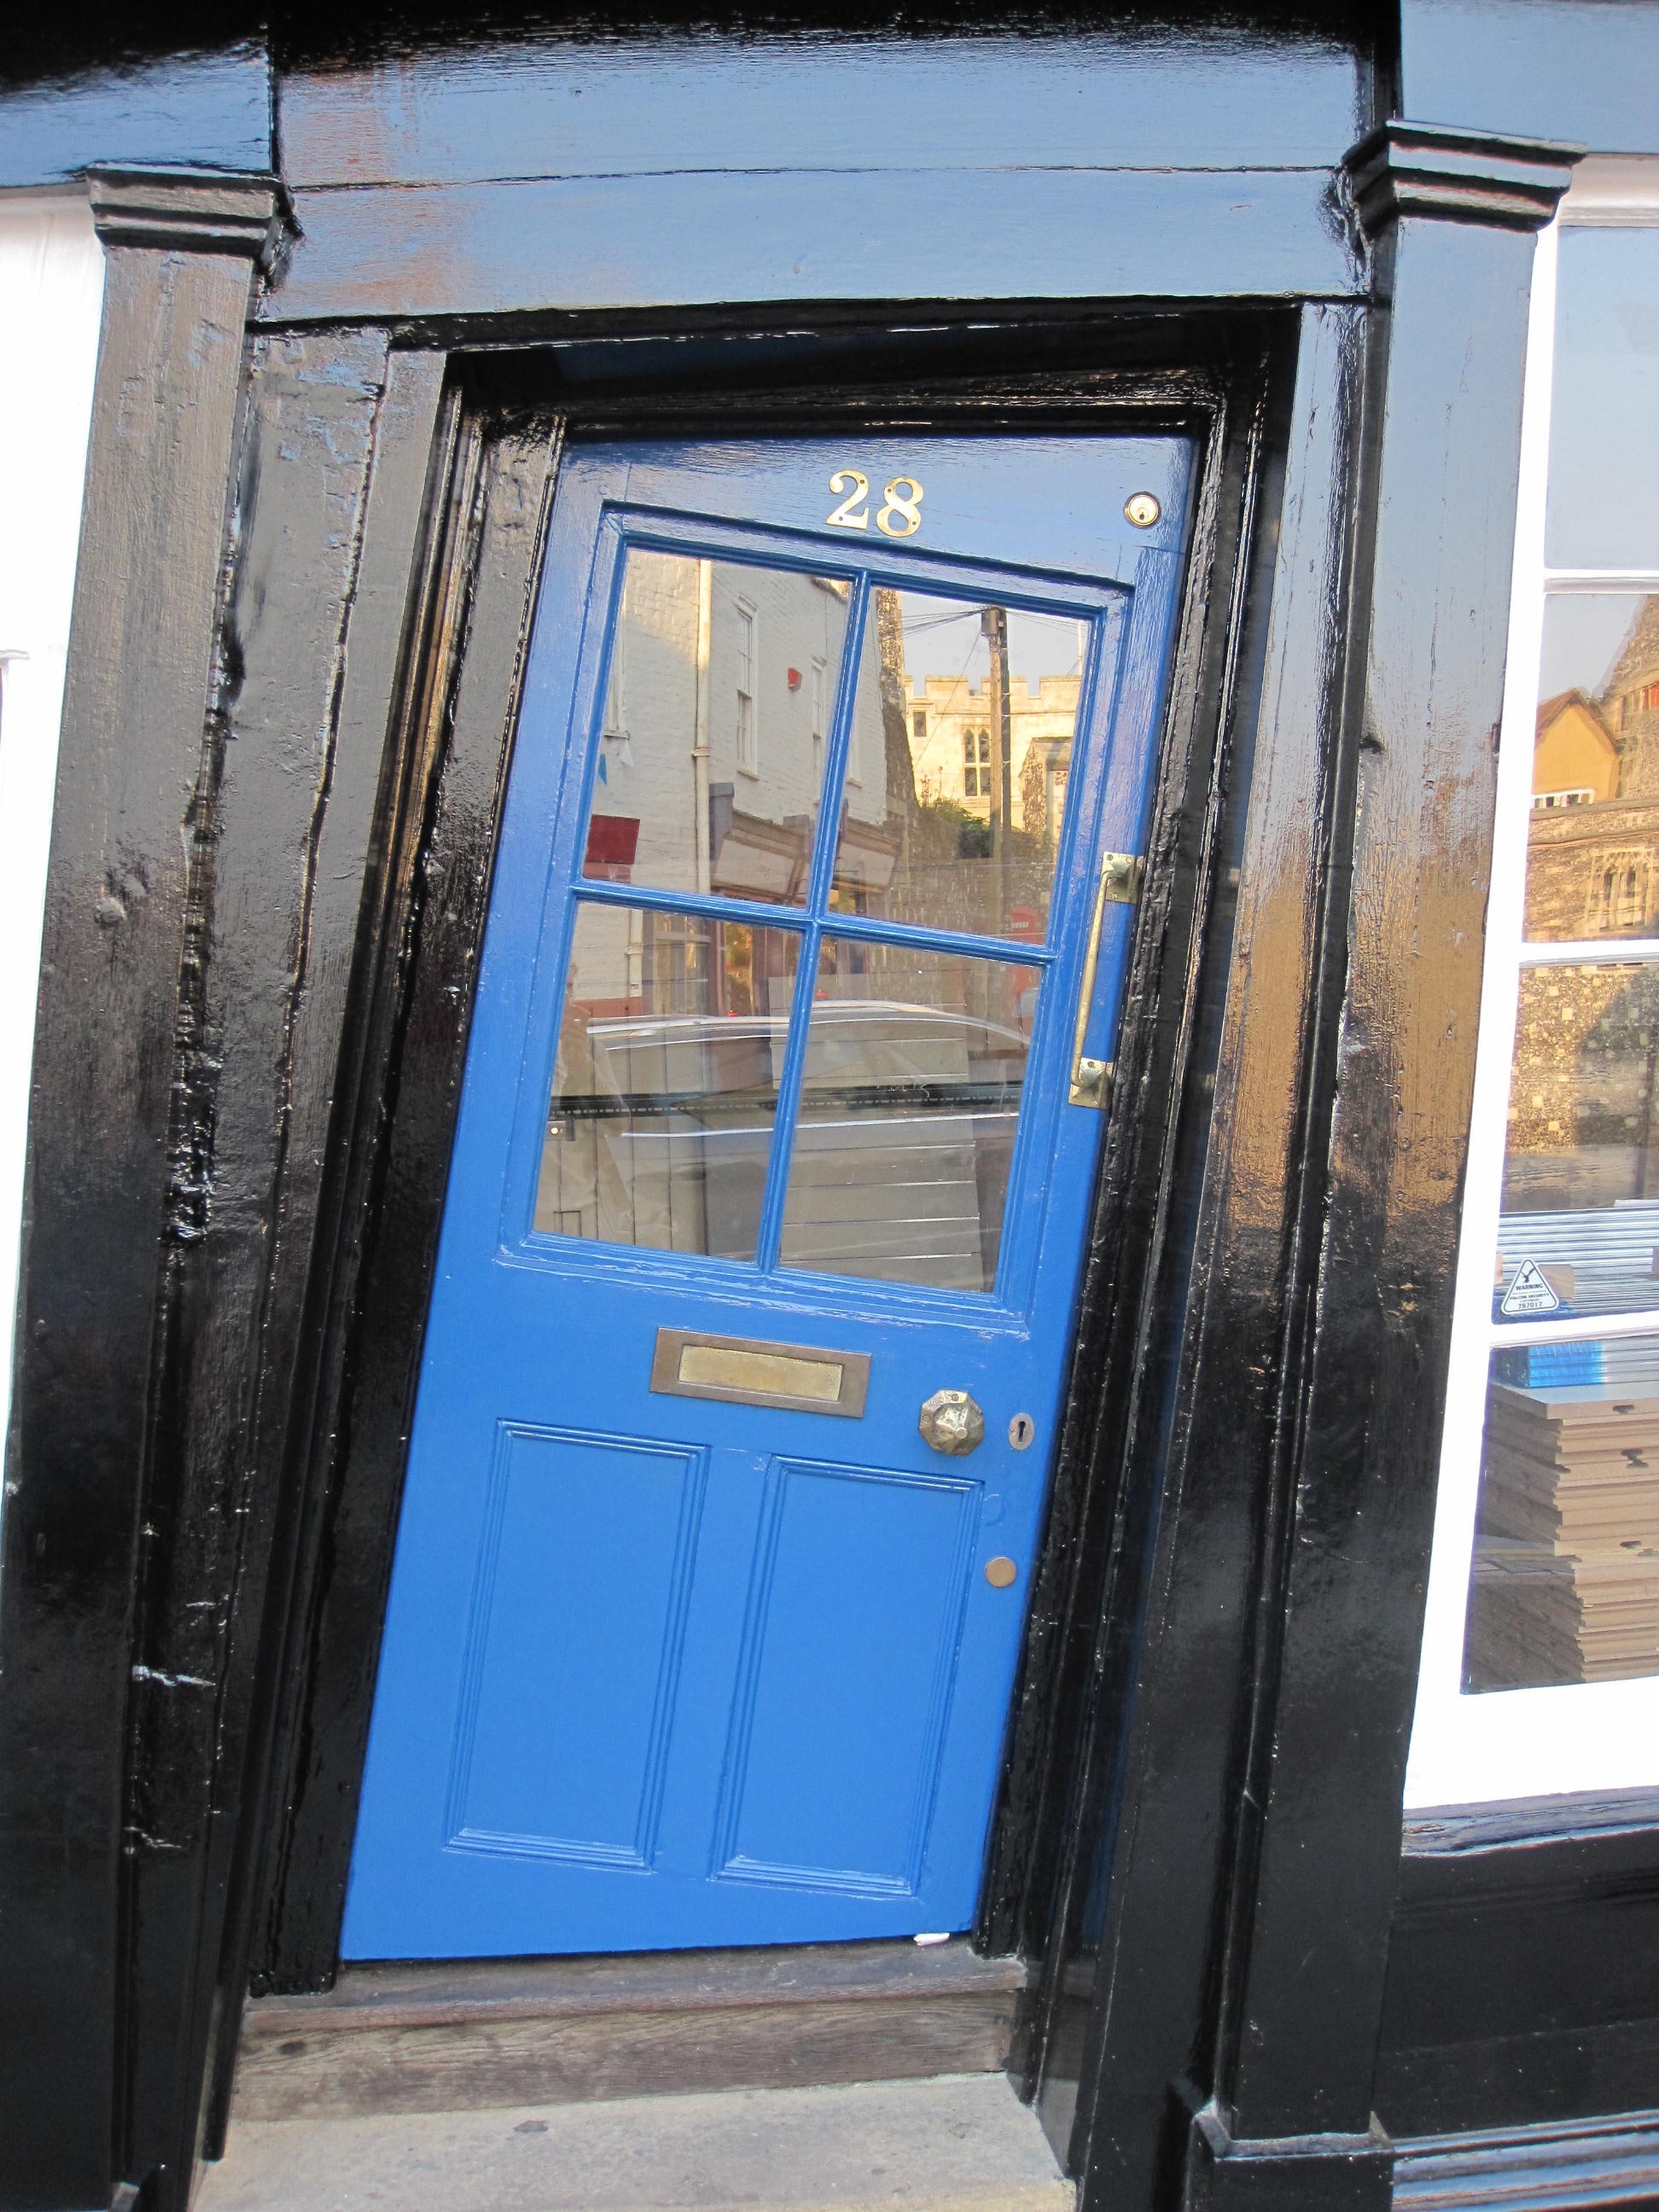
wood, house, window, home, facade, blue, door, interior design, skewed, dizzy